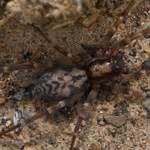
Label: spider